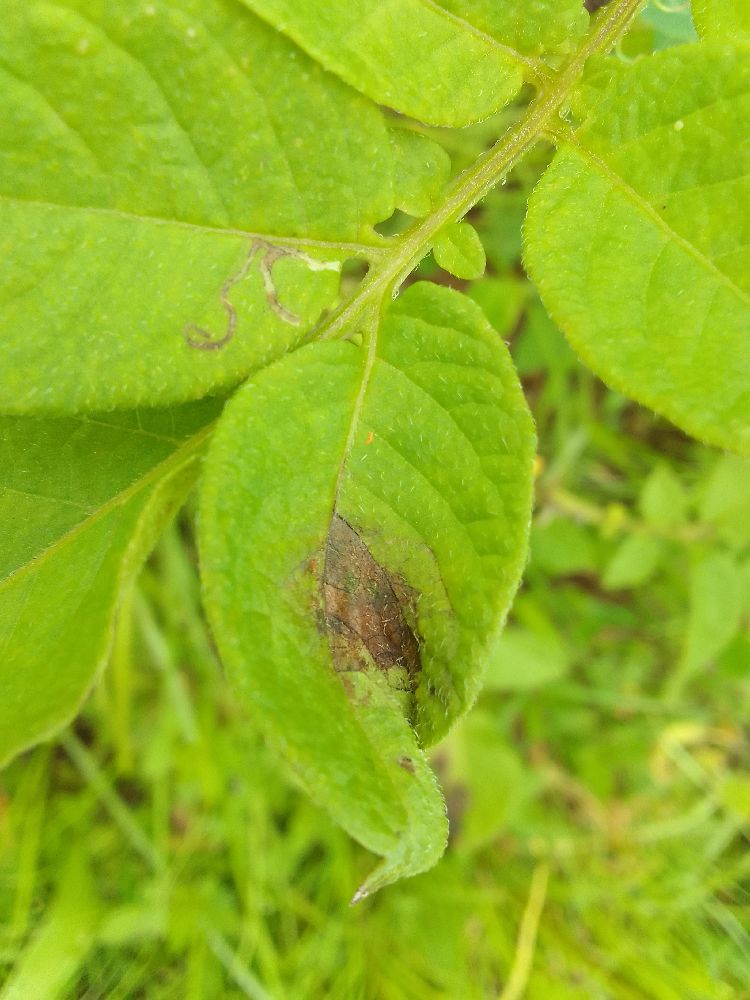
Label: Late blight